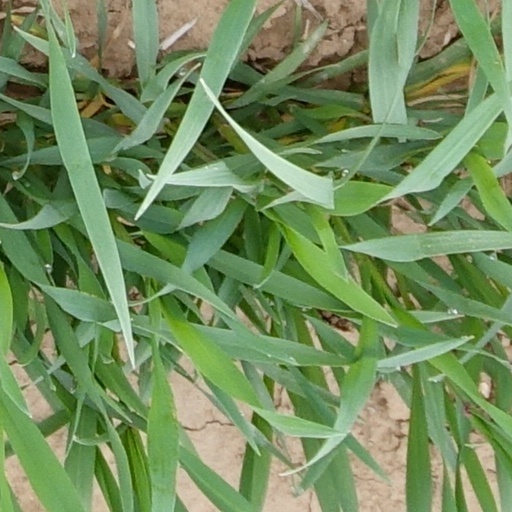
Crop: wheat